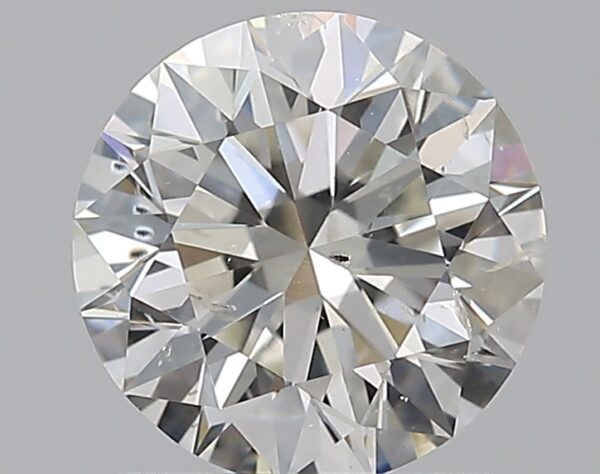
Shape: round
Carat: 1.01
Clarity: SI1
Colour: I
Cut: EX
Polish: EX
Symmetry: EX
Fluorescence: F
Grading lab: GIA
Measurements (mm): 6.37 x 6.41 x 3.99